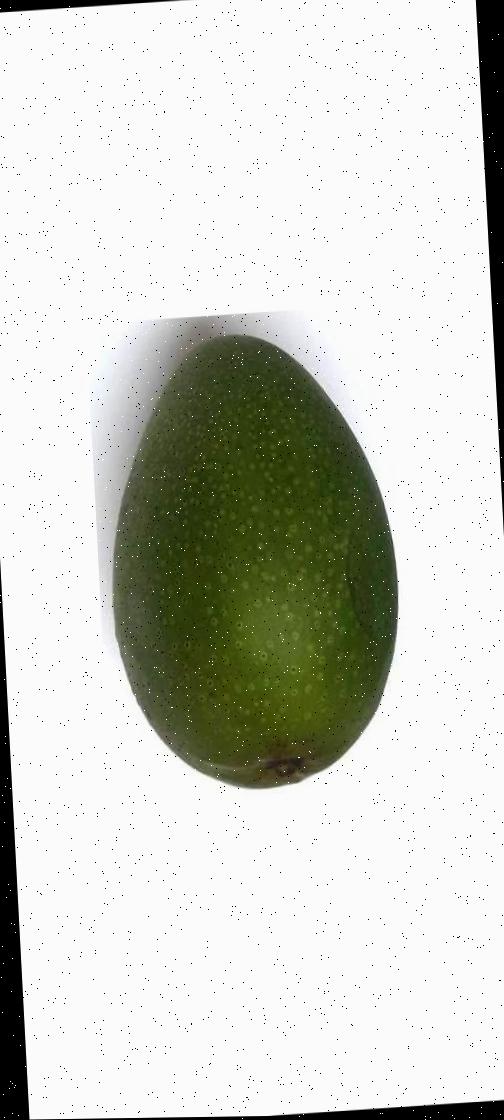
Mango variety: Ashshina Zhinuk